Nirvana in Fire

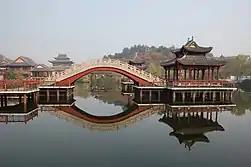
Set at Hengdian World Studios used as part of Marquise Xie Yu's manor

Director Kong Sheng and Hou Hongliang, who have been friends for 20 years, have worked together in "The Age of Iron", "Chuang Guandong", "All Quiet in Peking", and "The Line" and other television productions. The original author, Hai Yan, said that she had no intention to make "Lang Ya Bang" into a television series, but Shandong producers encouraged her to do so, while also offering her the role as the drama's screenwriter, despite the fact that she had no such experience. The writing of the script lasted from mid-October 2012 to April 2013. Hai Yan stated that the story "will certainly be changed in details, but the framework, the characters and the plot is set to no major changes..., we are most concerned about the preservation of the outcome of Mei Changsu. I think, according to my personal standards, 80% of the script is original." Hou Hongliang said in earlier interviews that the series "highlights justice, patriotism and brotherhood".